Piers Park

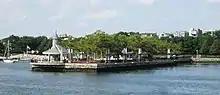
Reconstructed 1870 pier, ca. 2013

East Boston has shared an uneasy relationship with the Massachusetts Port Authority (Massport) since the first iteration of Boston's Logan Airport opened at then Jeffries Field in 1923. The relationship has been actively litigious since the 1960s, when the agency took control of a parcel of land at the northwest side of the expanding airfield, a parcel that included Frederick Law Olmsted's 46-acre Wood Island Park. Designed by Olmsted and opened in 1898, Wood Island Park was a mature, 46 acre park with an extensive slice of harbor waterfront, accessed by a tall parkway avenue of elm trees.